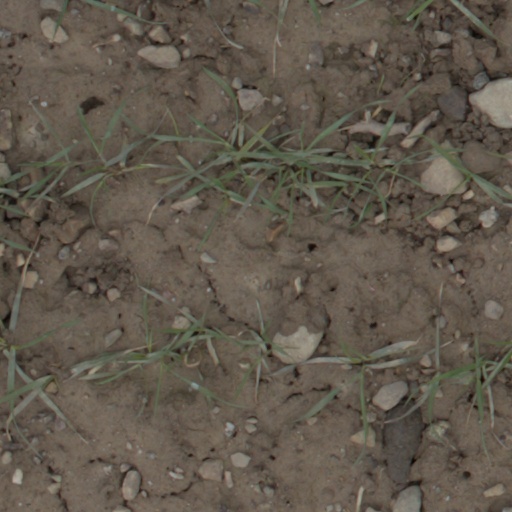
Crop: wheat